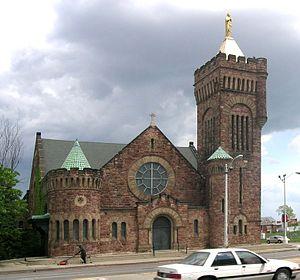
L'église Notre-Dame-du-Rosaire est une église catholique de Détroit inscrite au Registre national des lieux historiques depuis 1982. Elle se trouve Woodward Avenue et dépend de l'archidiocèse de Détroit.